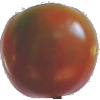
Label: Tomato Maroon 1